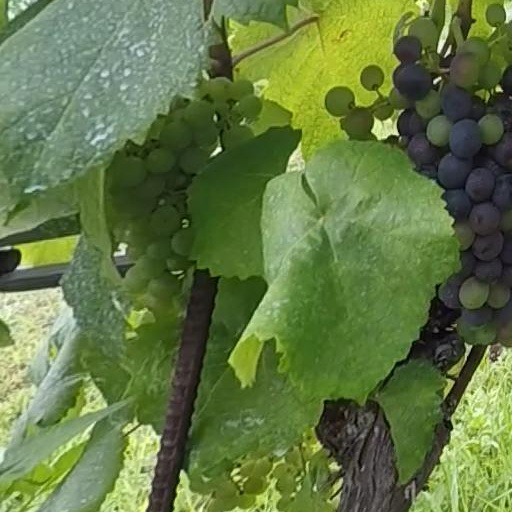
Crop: grape